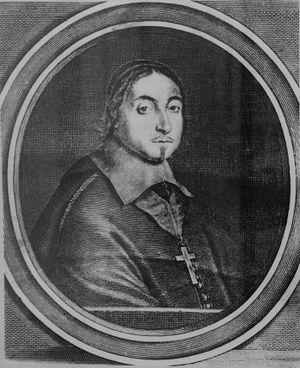
Ignace Cotolendi, est un religieux et l'un des fondateurs des Missions étrangères de Paris, qui fut missionnaire dans la région de Nankin.